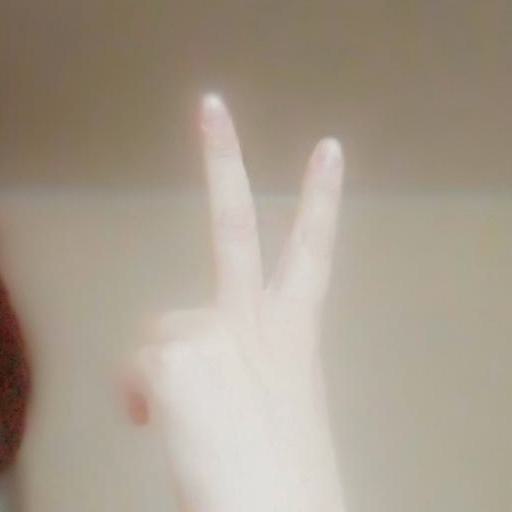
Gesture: peace_inverted